Crewe Hall

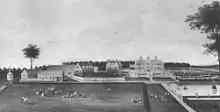
Crewe Hall from a painting of c. 1710

The Jacobean hall was built for Sir Randolph Crewe between 1615 and 1636. The architect of the original building is unknown, although some historians have concluded that its design was based on drawings by Inigo Jones. Although of a relatively conservative design, similar to that of Longleat from half a century earlier, the hall seems to have been considered progressive in provincial Cheshire. The historian Thomas Fuller wrote in 1662: